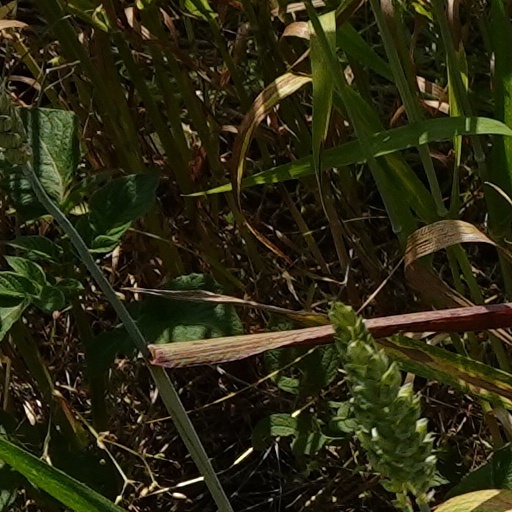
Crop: wheat